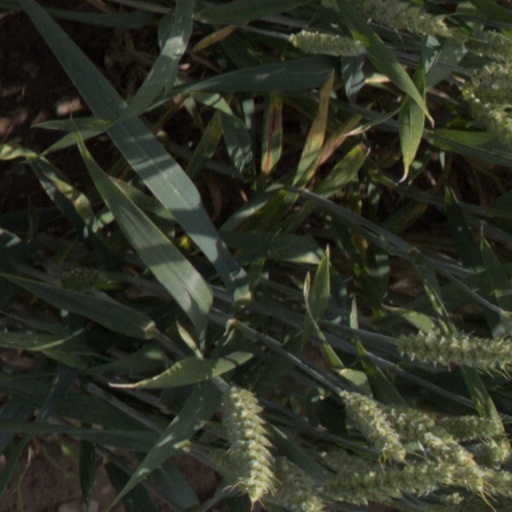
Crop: wheat